Question: Please indicate a possible affordance area of throw_frisbee that can be used for throwing
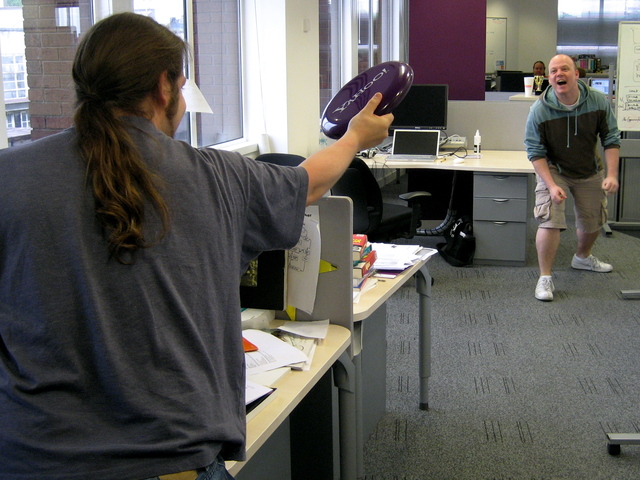
Answer: [319.5, 49.5, 419.5, 139.5]